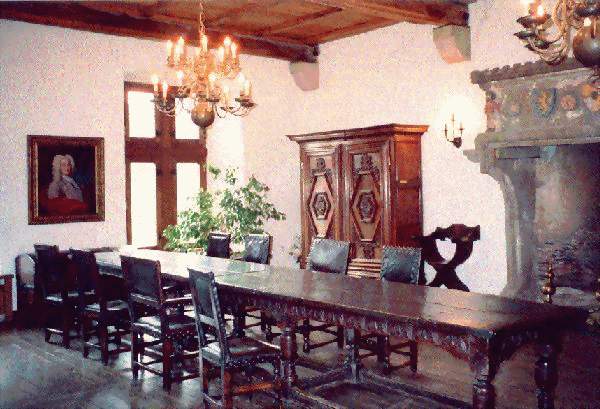
Room type: dining_room